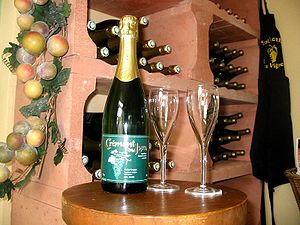
Crémant
Drikkeklar Crémant du Jura, serveret i vinkælderen...
Crémant er betegnelsen for en fransk mousserende hvidvin fra andre distrikter end Champagne. Det er kun mousserende vine fra Champagne, der må kaldes champagne. Men metoden, der bruges til fremstilling af champagne, må gerne benyttes uden for Champagne. Crémant er især kendt fra Alsace, men kan også findes i andre regioner i Frankrig: